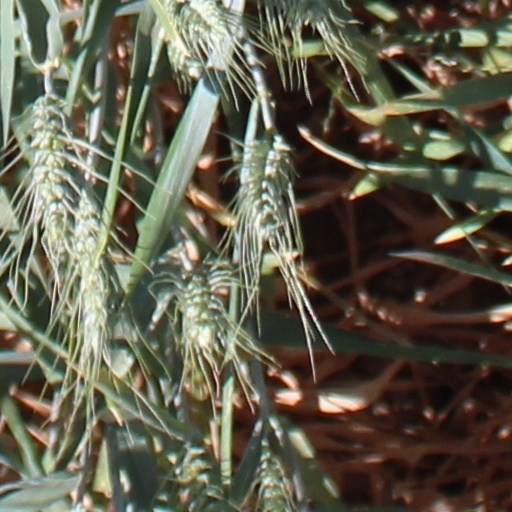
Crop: wheat